Auto mechanic

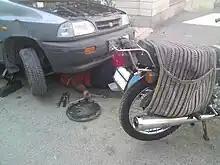
A mobile auto mechanic in Iran

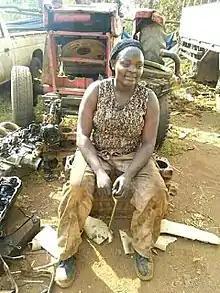
An auto mechanic at a garage in Kenya.

An auto mechanic is a mechanic who services and repairs automobiles, sometimes specializing in one or more automobile brands or sometimes working with any brand. In fixing cars, their main role is to diagnose and repair the problem accurately. Seasoned auto repair shops start with a (Digital) Inspection to determine the vehicle conditions, independent of the customers concern. Based on the concern, the inspection results and preventative maintenance needs, the mechanic/technician returns the findings to the service advisor who then gets approval for any or all of the proposed work. The approved work will be assigned to the mechanic on a work order. Their work may involve the repair of a specific part or the replacement of one or more parts as assemblies. Basic vehicle maintenance is a fundamental part of a mechanic's work in modern industrialized countries, while in others they are only consulted when a vehicle is already showing signs of malfunction.